Lands of Threepwood

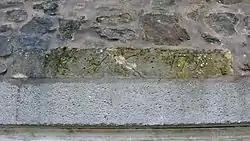
1790 Marriage Stone

Born on 25 April 1756, John Shedden of Marshalland married Mary Raeside in 1836, however they had no offspring. John was a tall man, strong and a notorious poacher of hares at a time when poaching was governed by archaic laws. After several court appearances Jack moved to a large estate in England where he worked as the head gamekeeper, earning a good wage and returning with substantial savings. On his return he became ironically known as ""The Gem keeper"" and when he died his poacher friend Thomas Stevenson fired off his gun to the ""rict and left"" over his grave, much to the surprise of George Colville, the minister at the time.